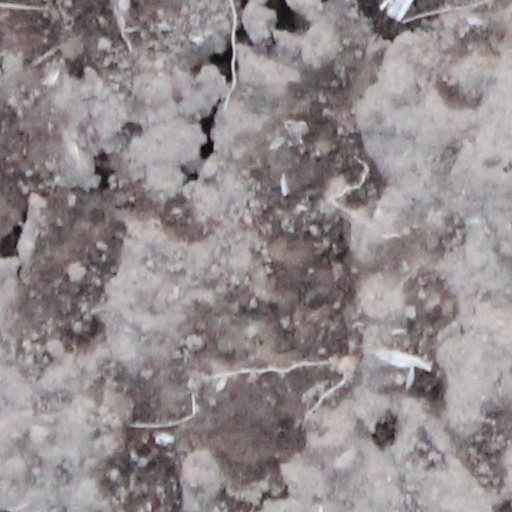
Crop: wheat